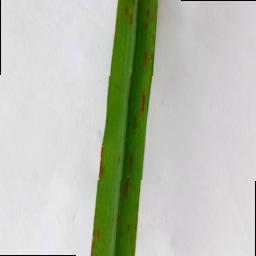
Label: Rice___Leaf_Blast